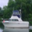
Label: ship